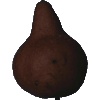
Label: pear_kaiser